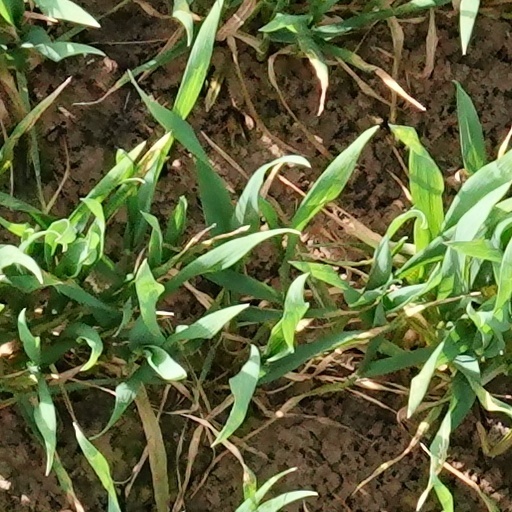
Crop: wheat